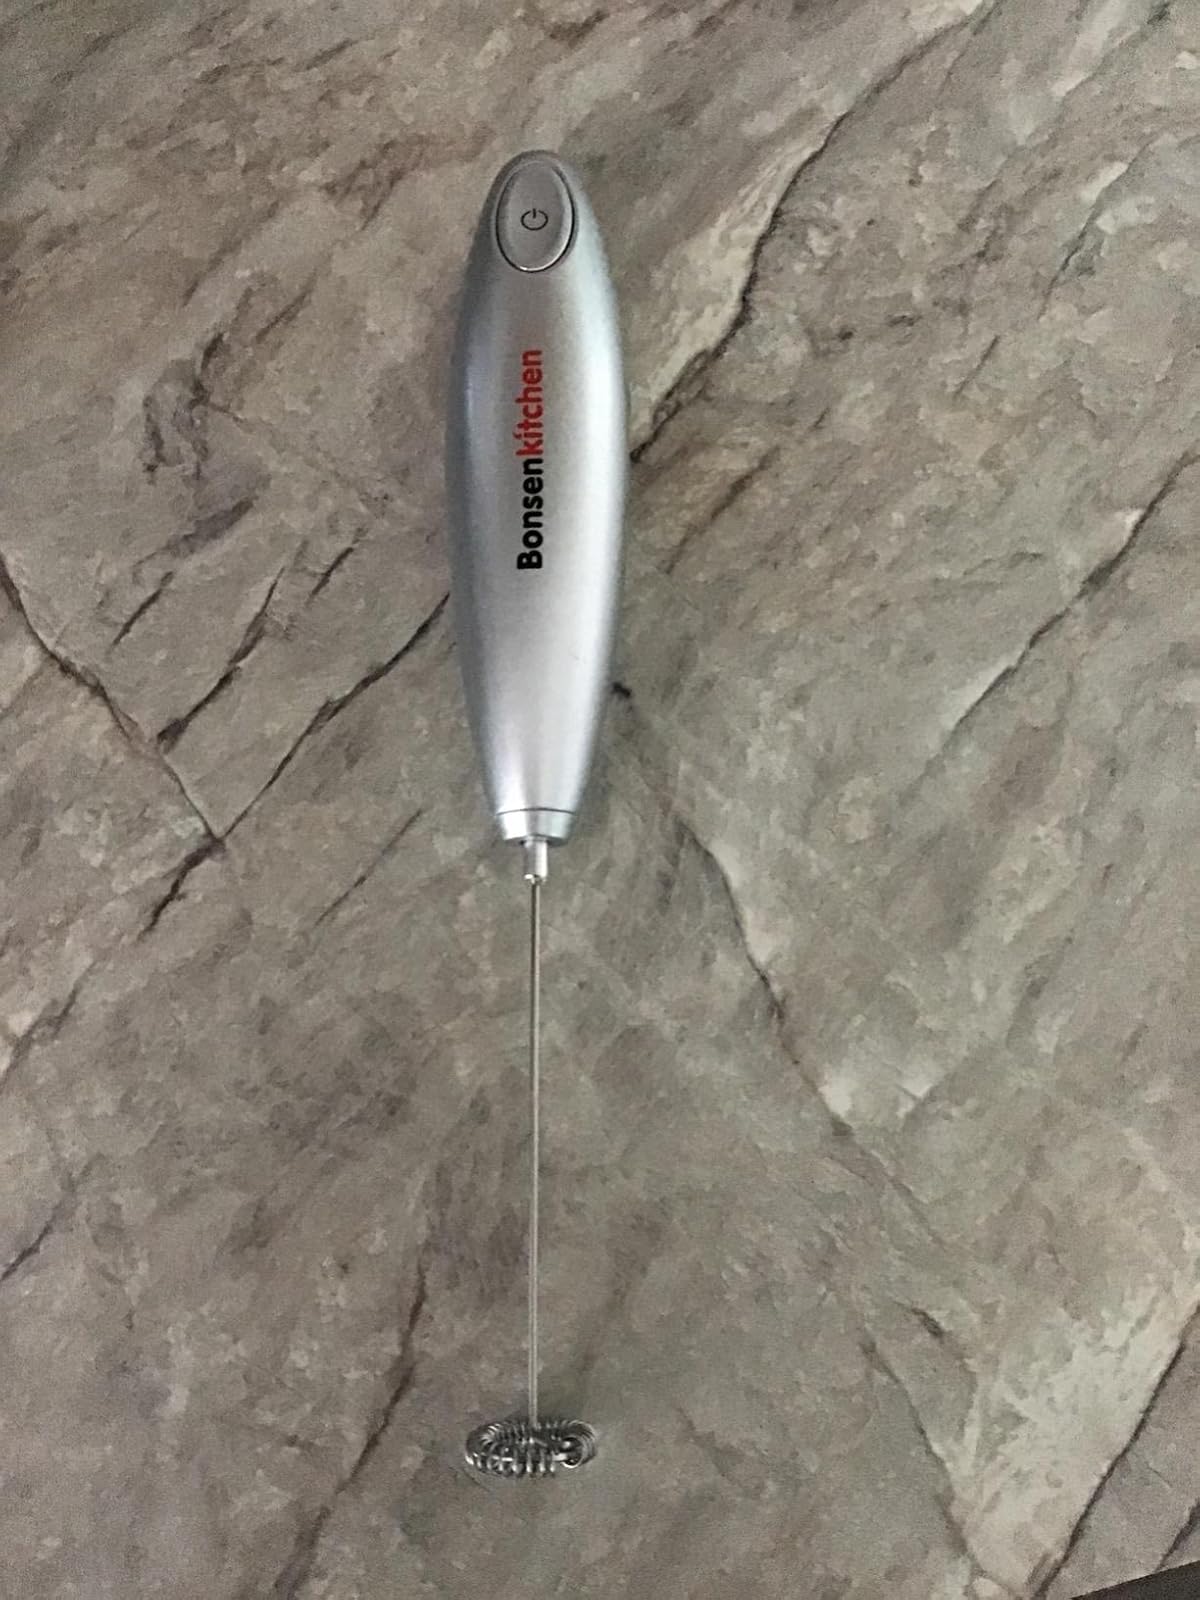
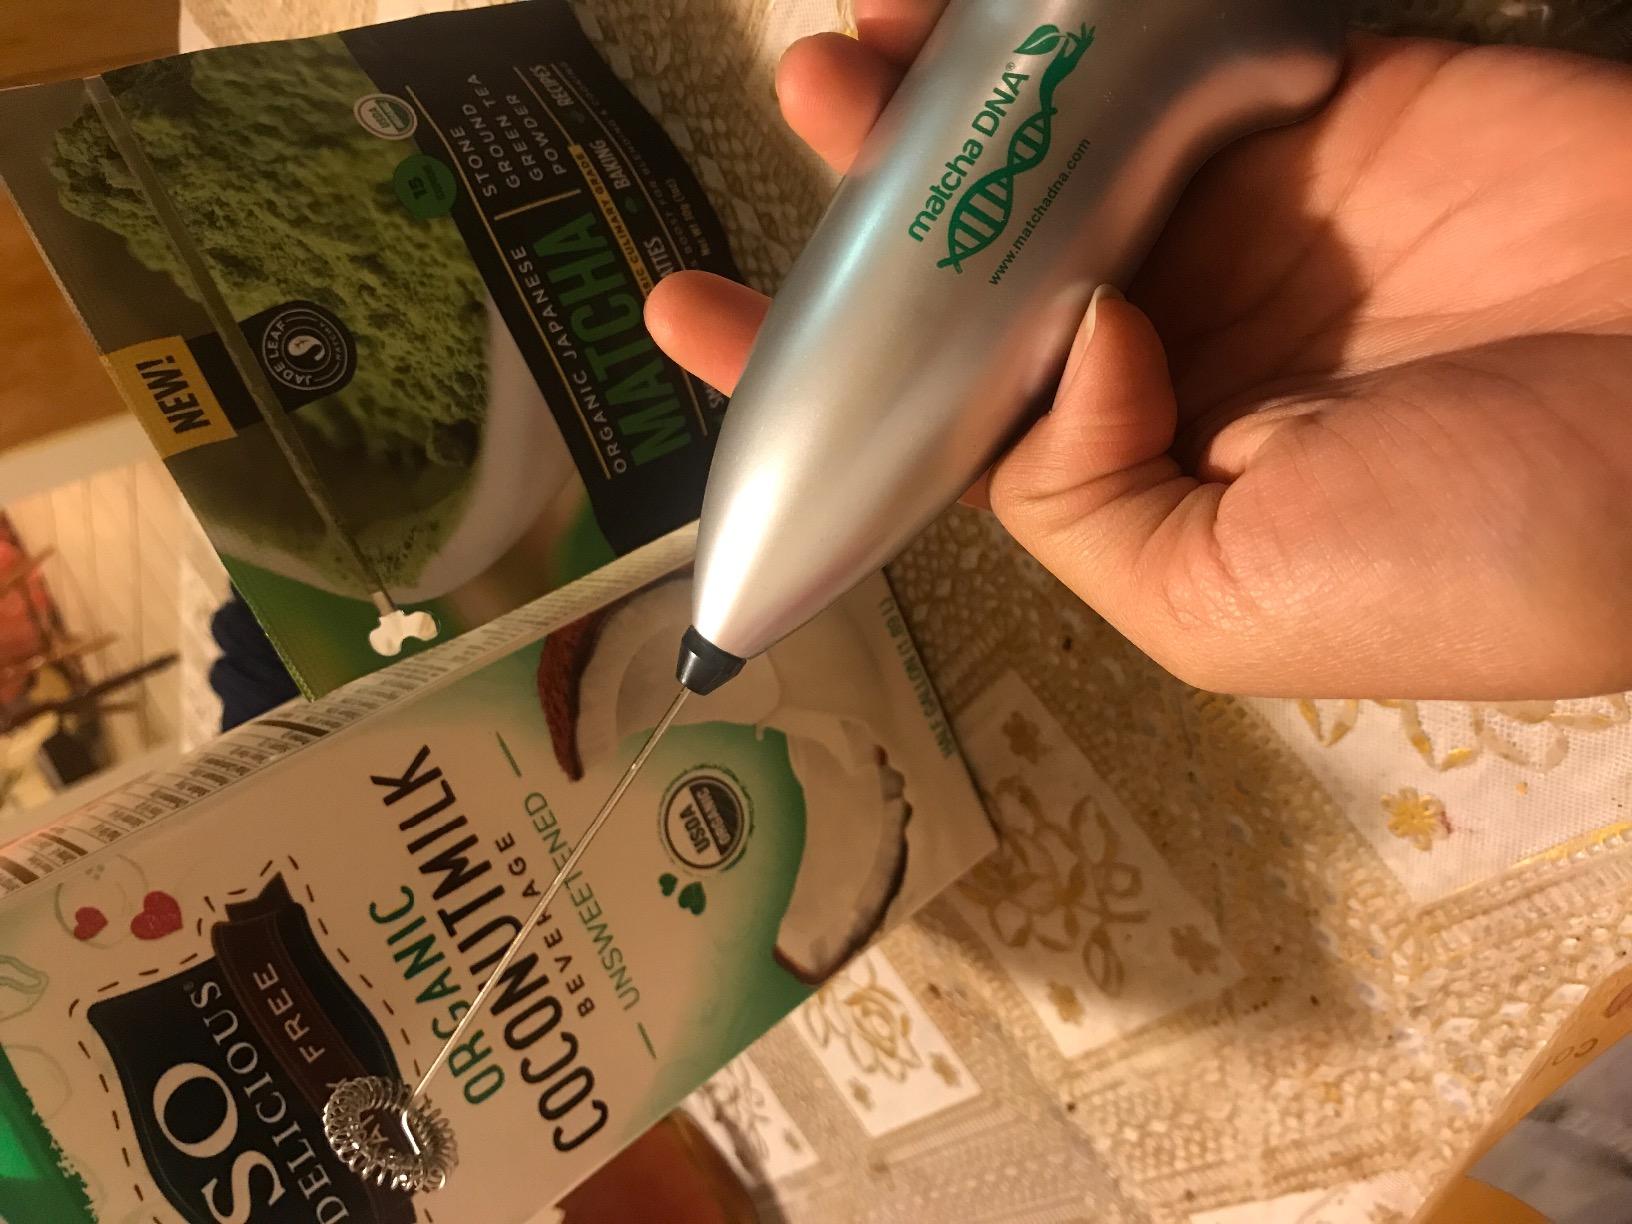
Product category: items_mixer
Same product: no